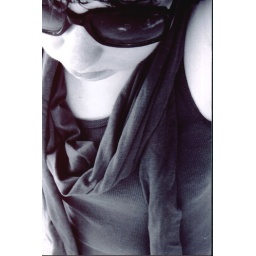
i just noticed you can see the reflection of the clouds in the sky on my glasses.